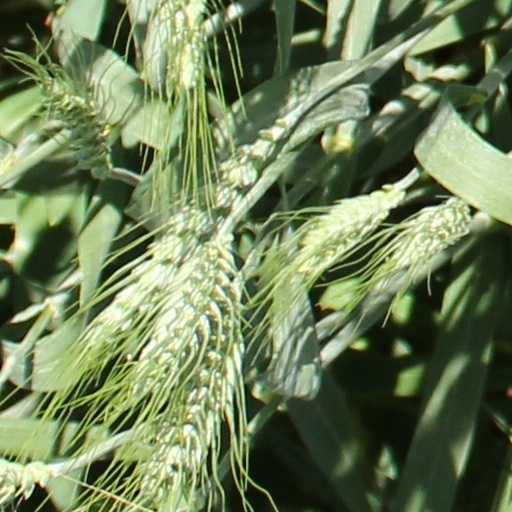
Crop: wheat